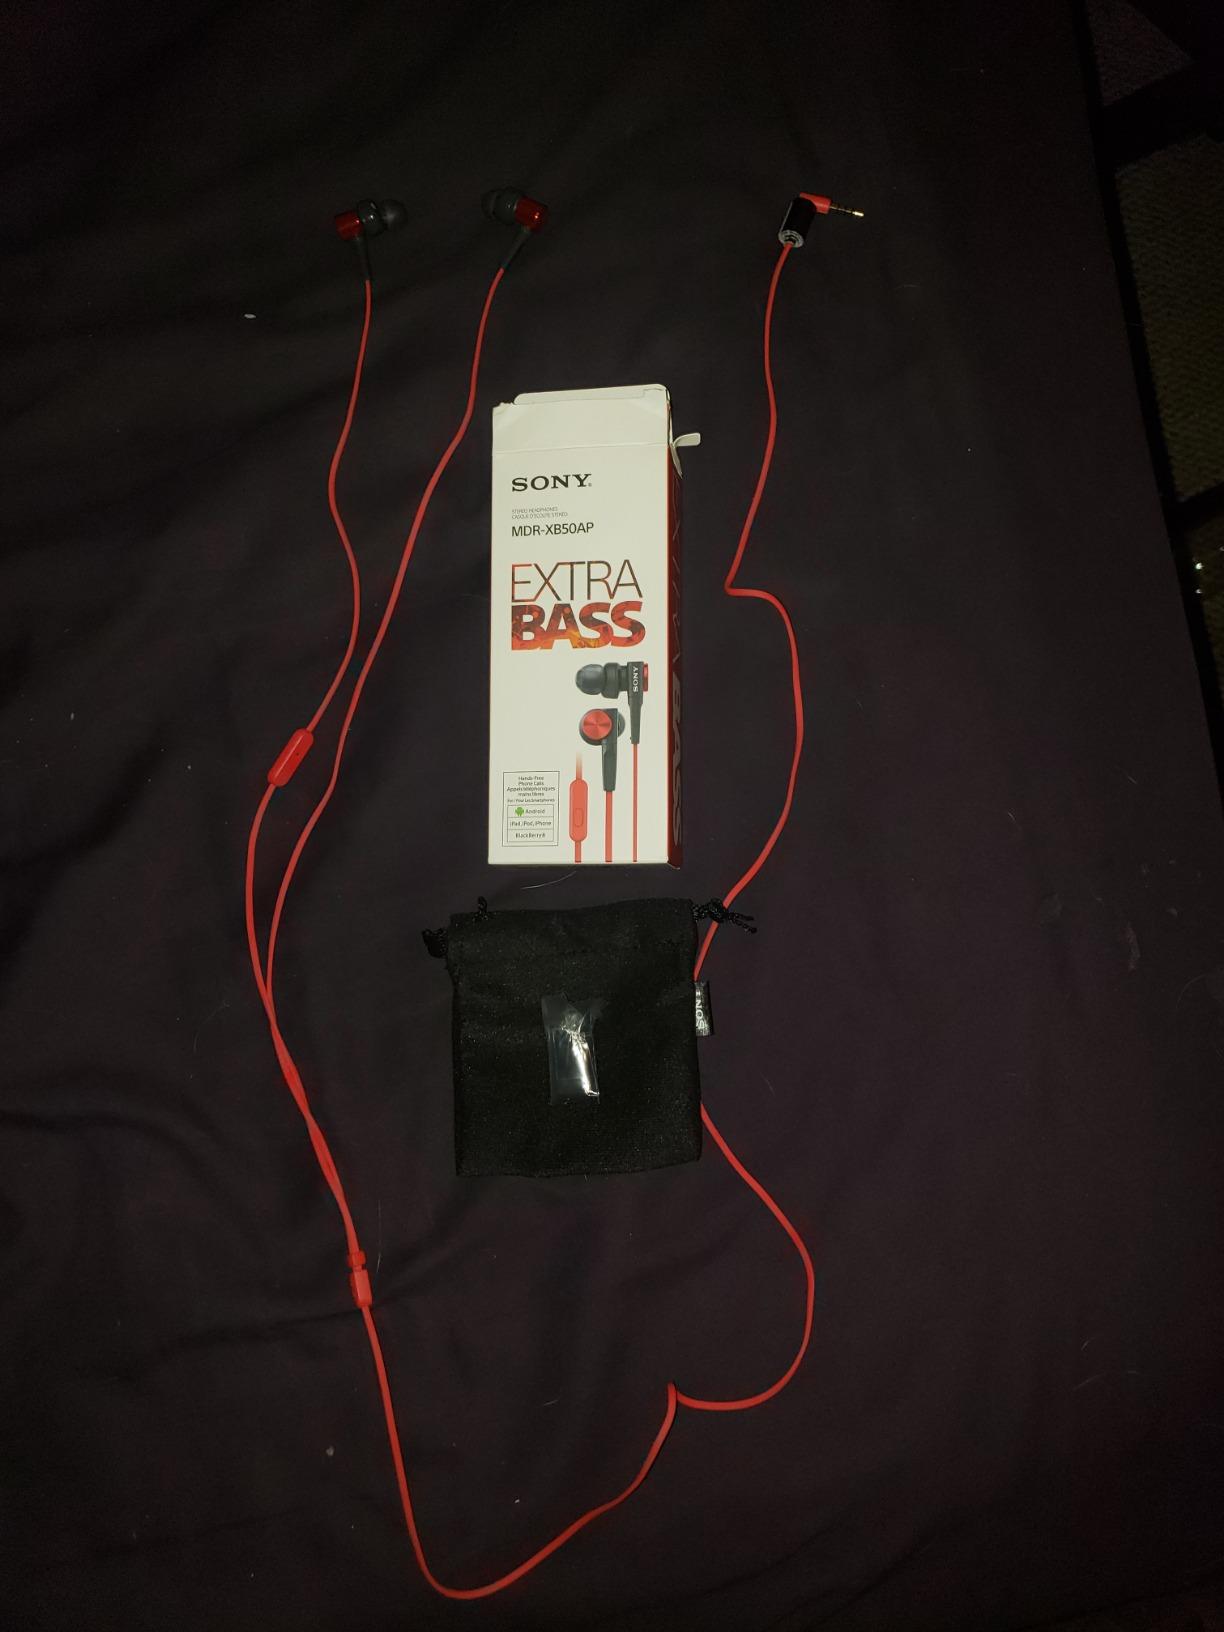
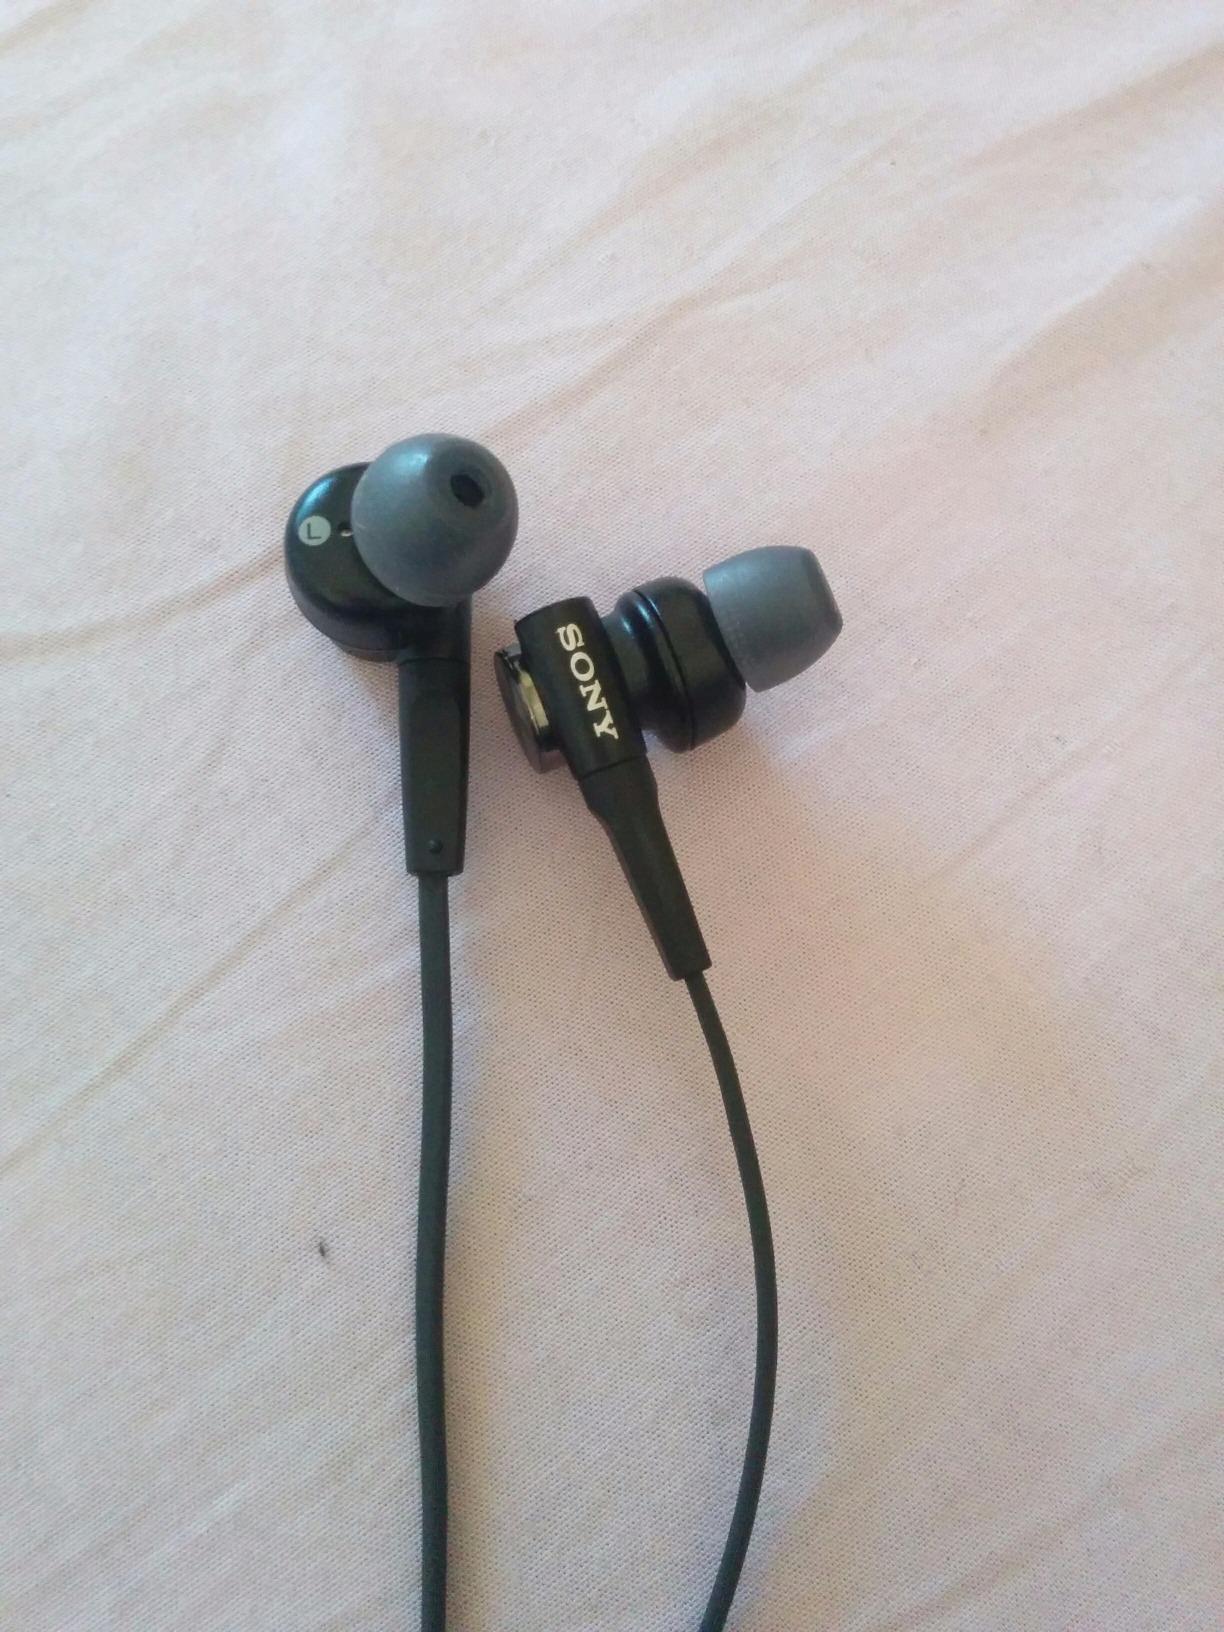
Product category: headphones
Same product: no